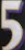
Number: 5